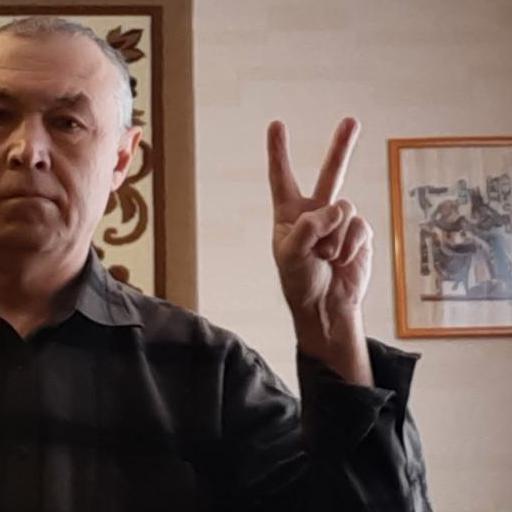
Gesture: peace